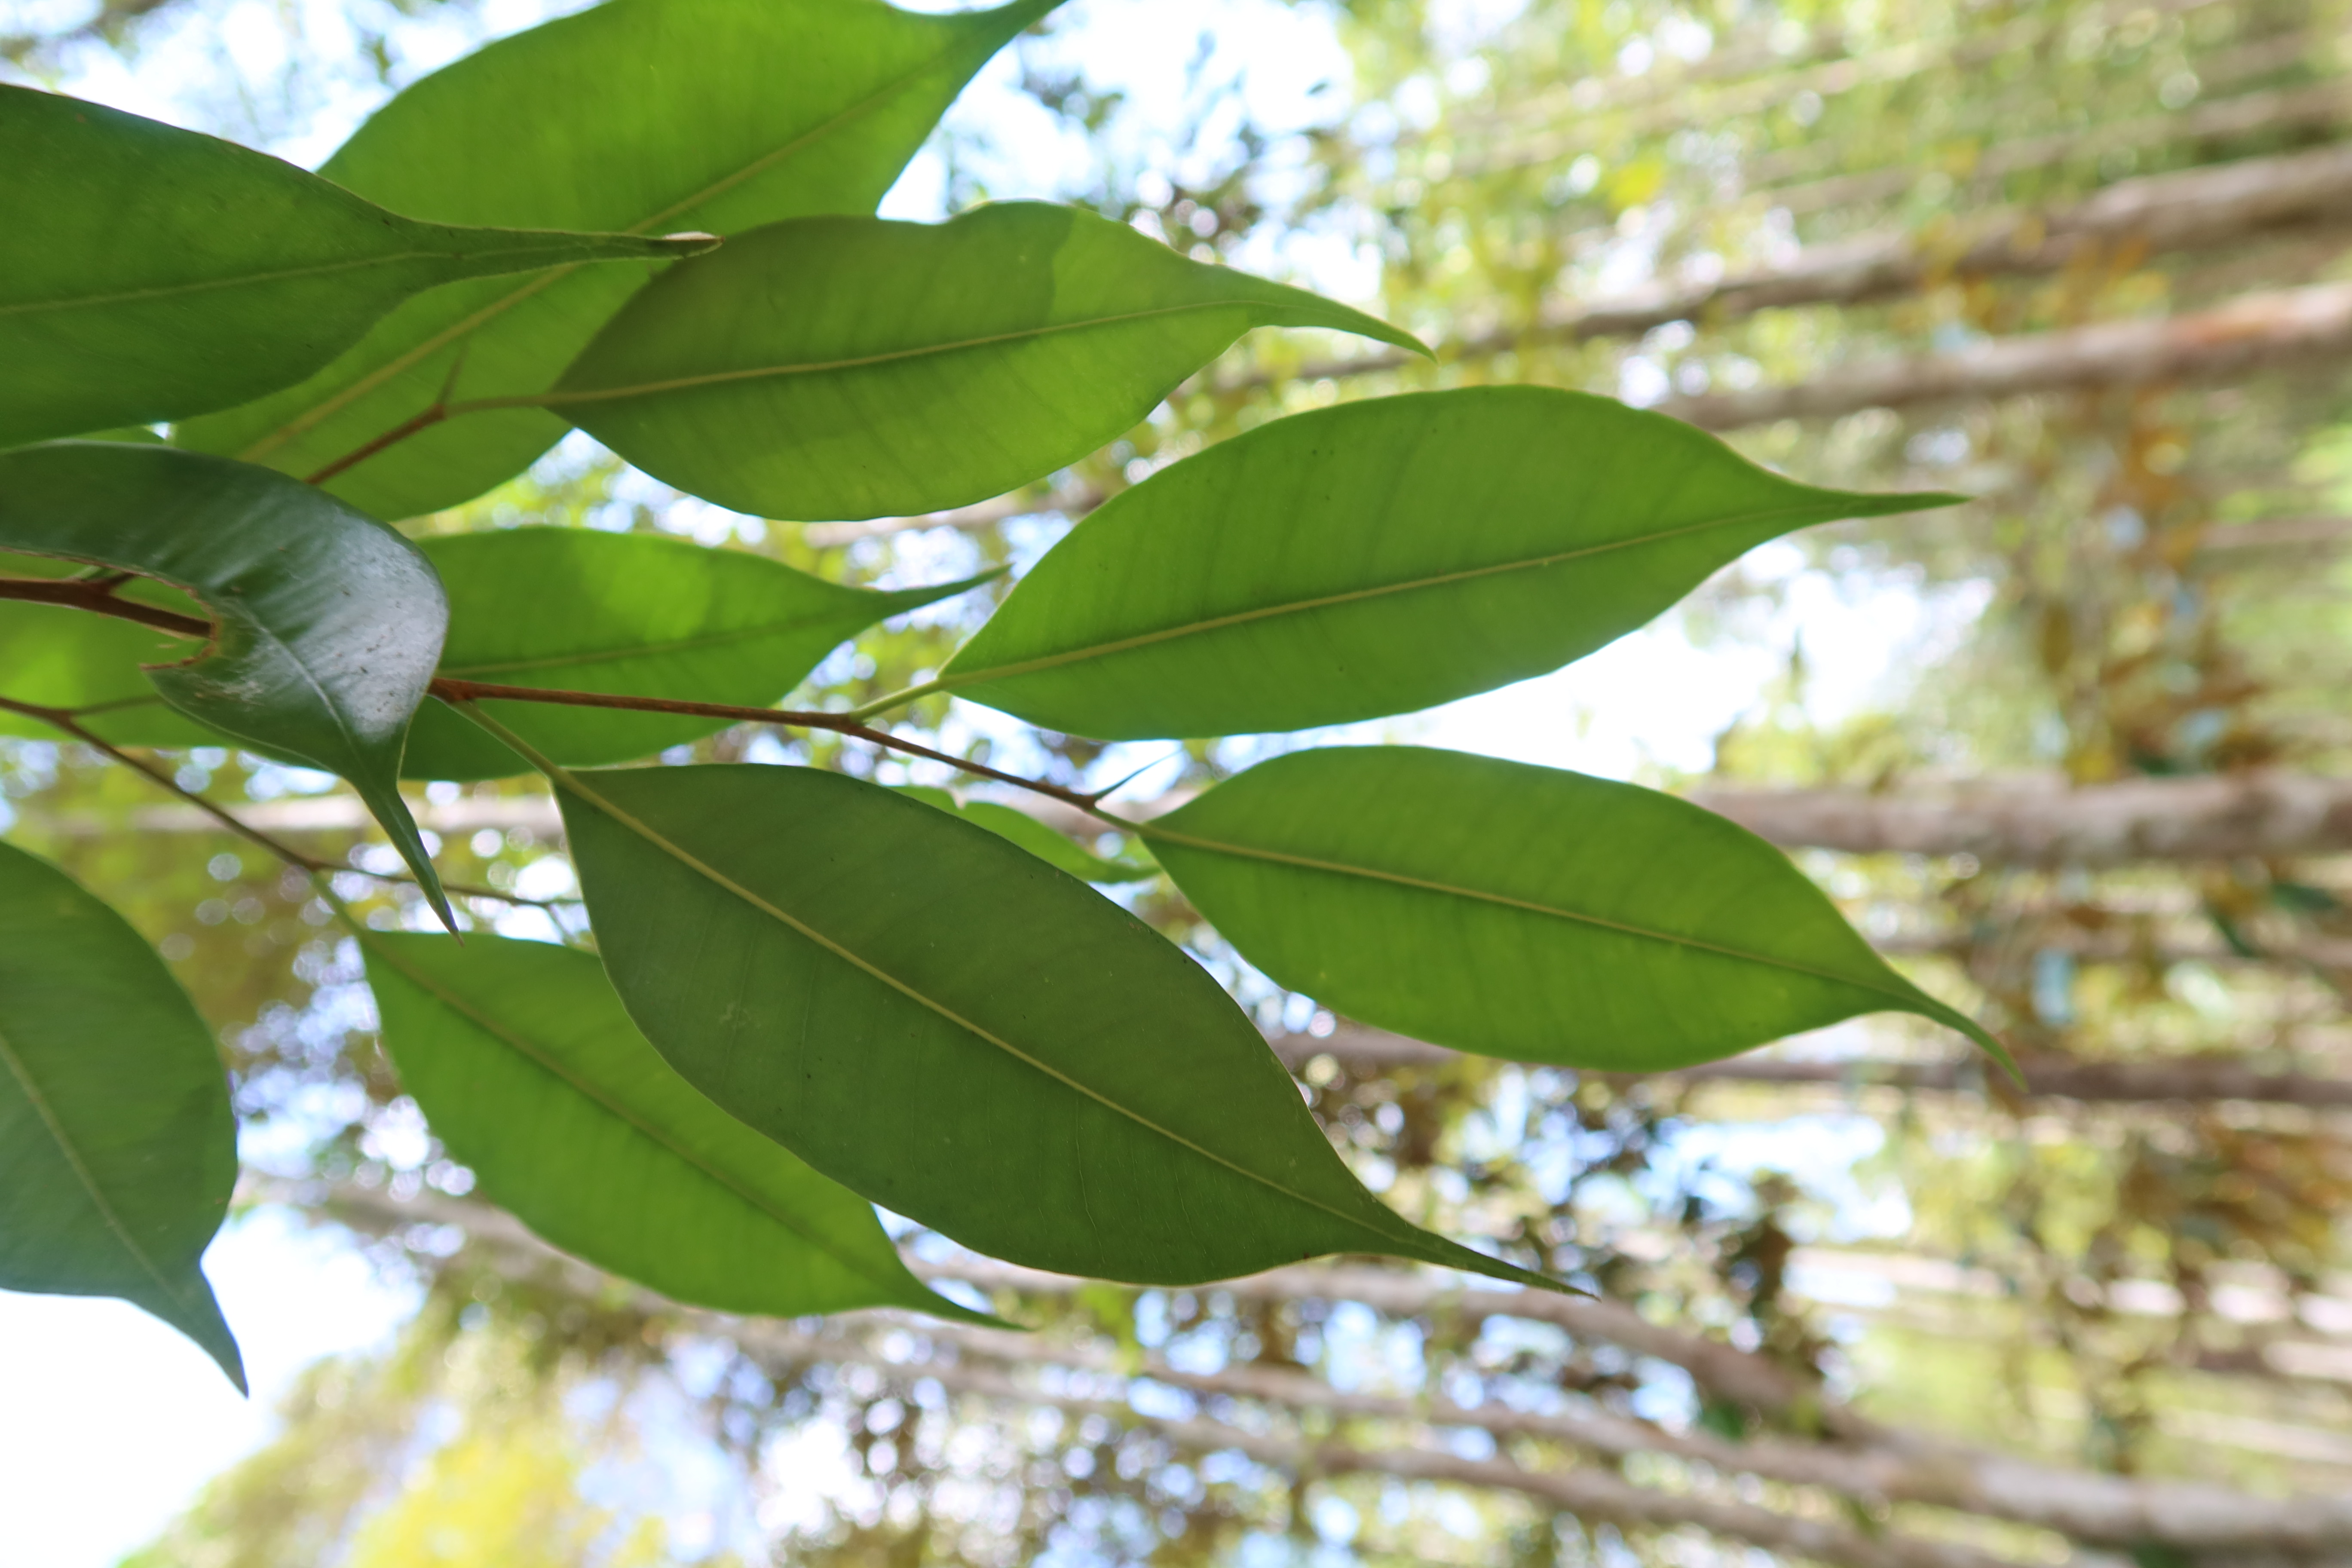
Label: Healthy